Young Macedonian Literary Society

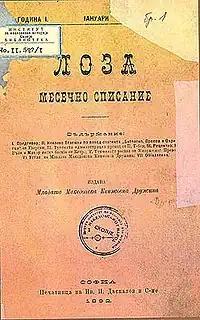
The Young Macedonian Literary Society's magazine "Loza" adhered to the Bulgarian position on the issue of the Macedonian Slavs' ethnicity, it also favored revising the Bulgarian orthography by bringing it closer to the dialects spoken in Macedonia.

The Young Macedonian Literary Society, also known as Young Macedonian Literary Association, was founded in 1891 in Sofia, Bulgaria. The association was formed as primarily a cultural and educational society. It published a magazine called "Loza" (The Vine).